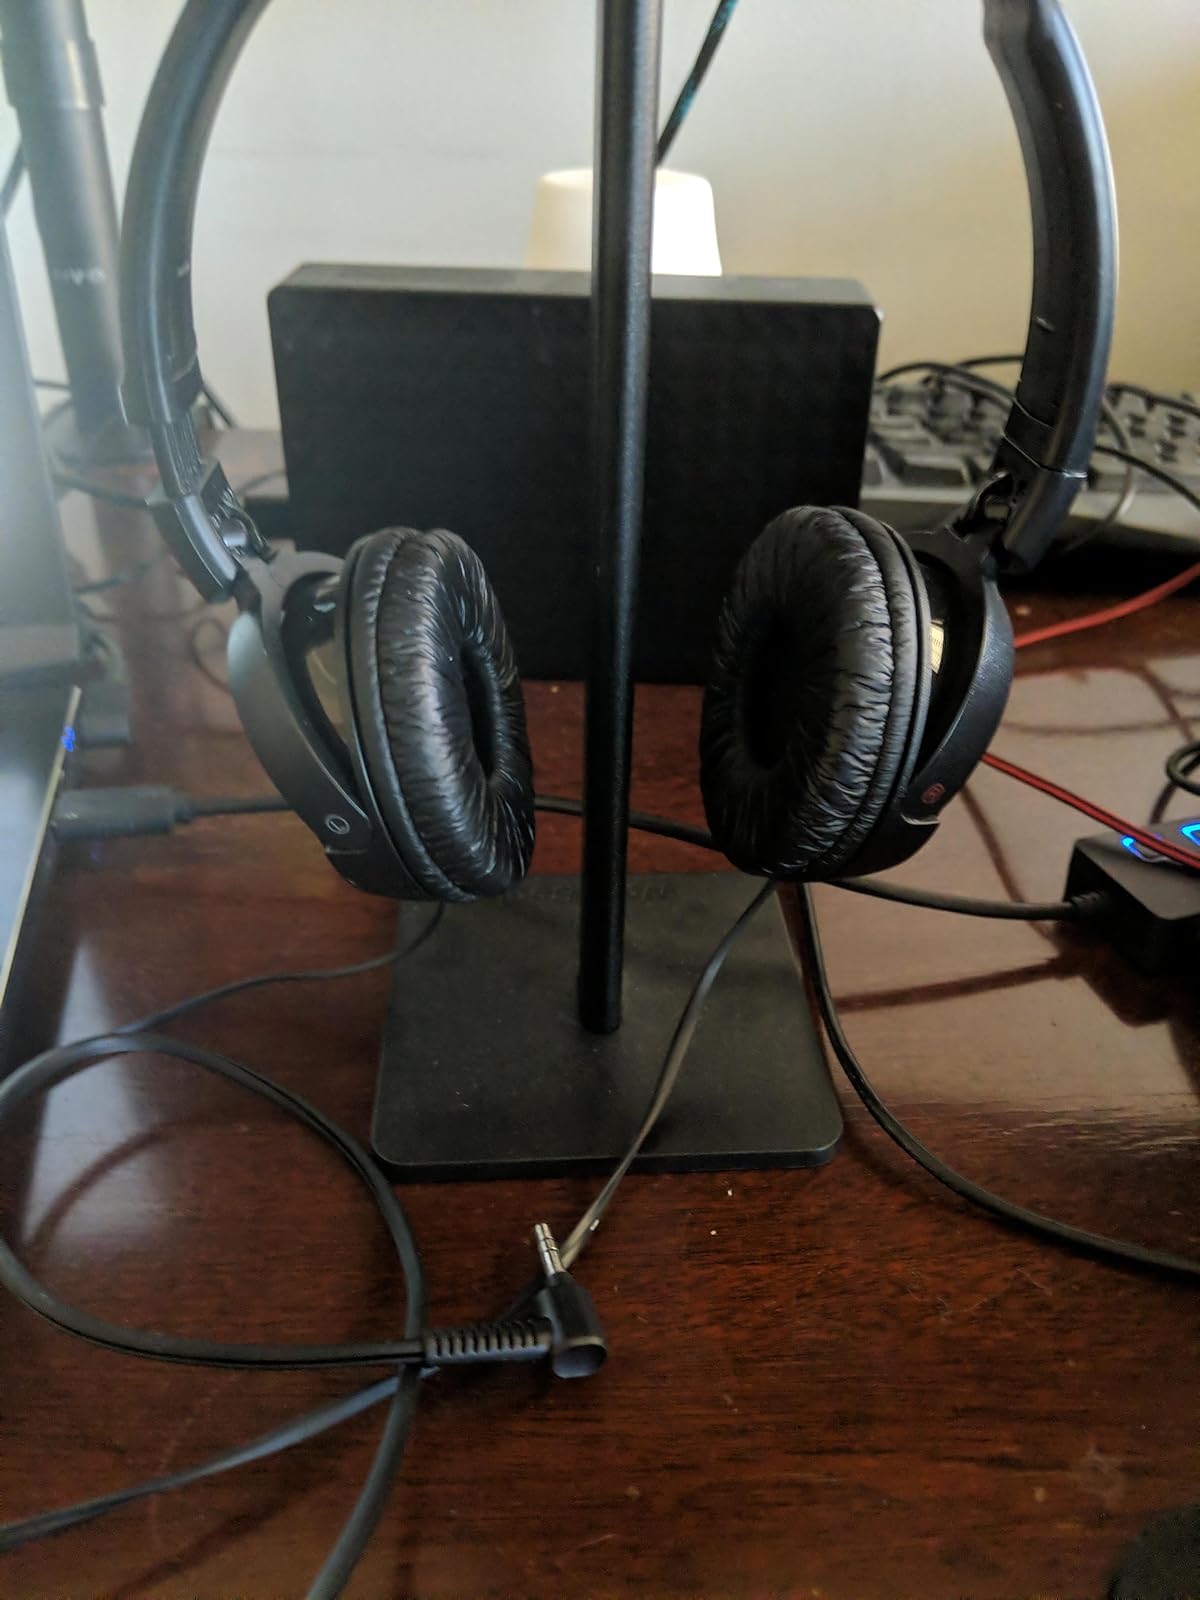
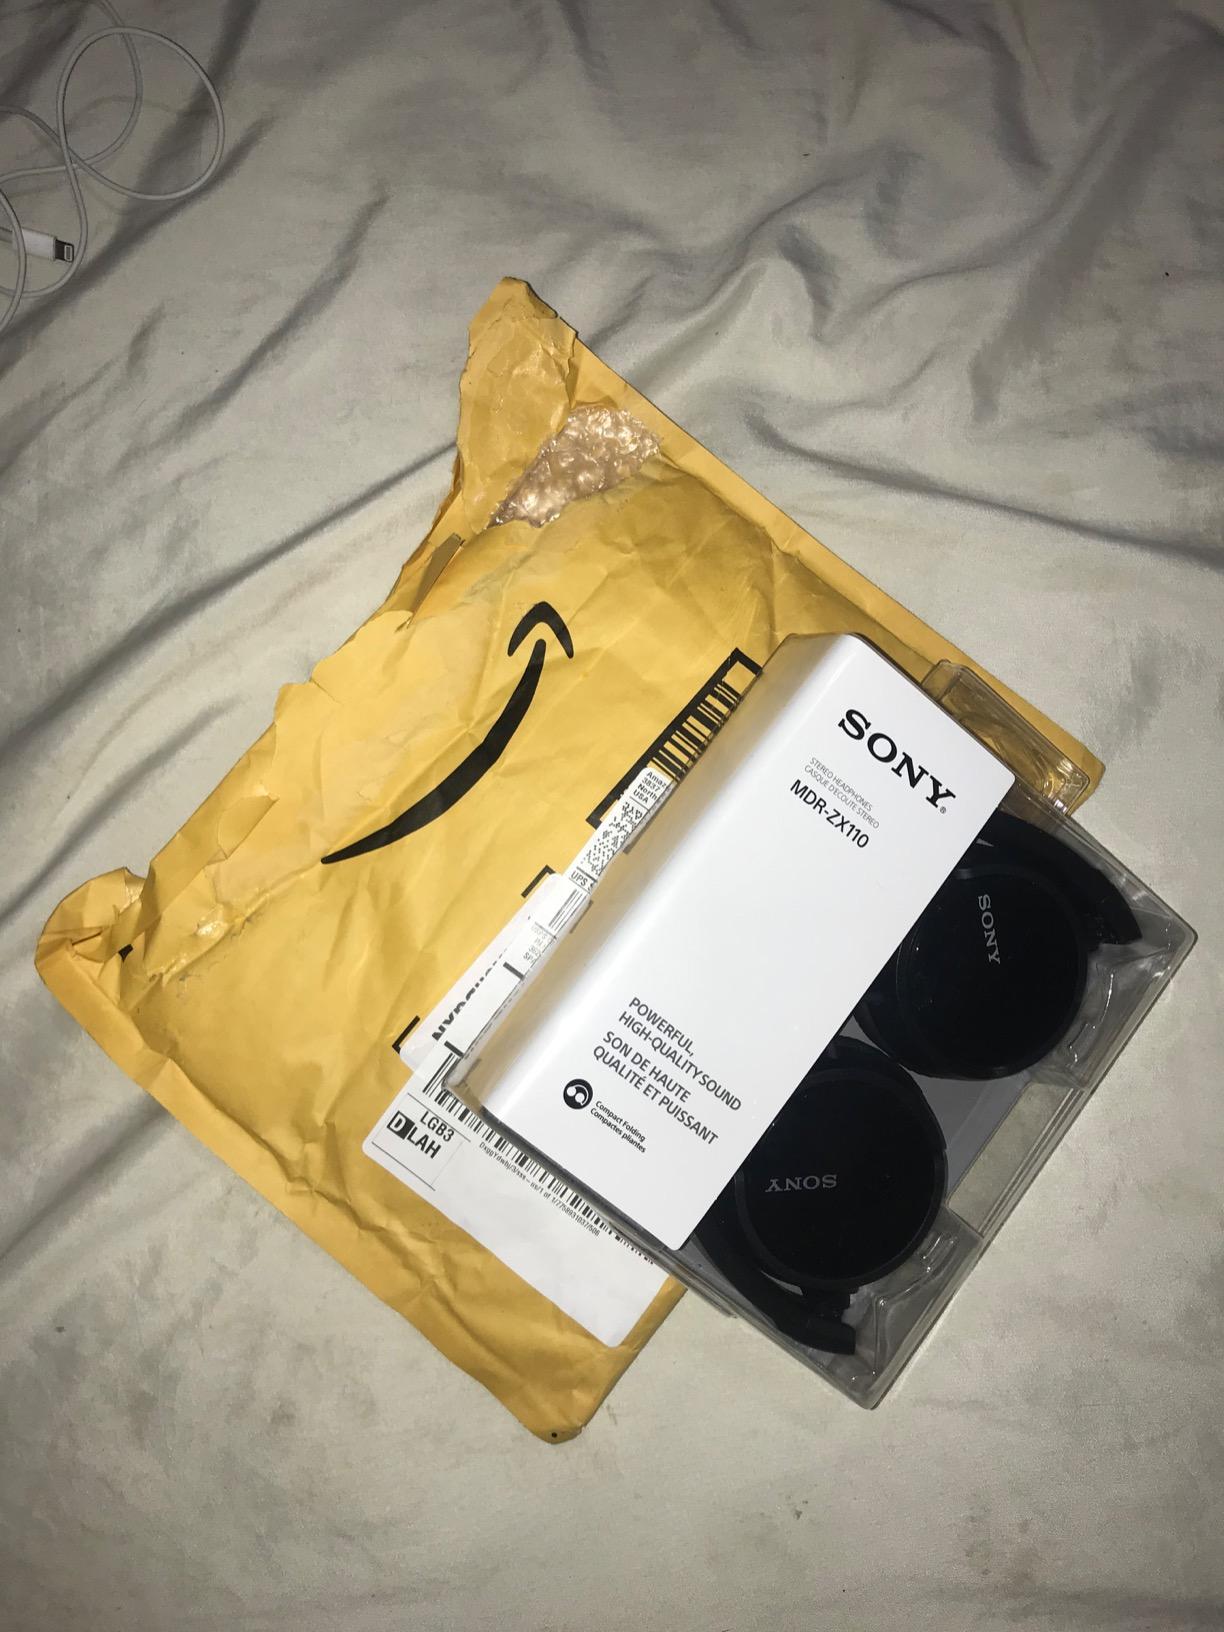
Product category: headphones
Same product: yes